Surfactant leaching

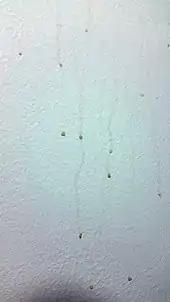
Latex-painted bathroom wall leaching surfactants, following water vapor condensation.

Surfactant leaching of acrylic (latex) paints, also known as exudate staining, streak staining, streaking, weeping, exudation, etc., occurs when the freshly painted surface becomes wet and water-soluble components of the paint (dispersants, surfactants, thickeners, glycols, etc.) leach out of the paint in sticky brown streaks. This may happen, e.g., due to rain or dew for exterior surfaces, or water vapor condensation on interior ones. On the external surfaces the streaks will normally weather off in several weeks, and removal of them before that time is impractical, especially because it may damage the paint before it is completely cured. The streaking phenomenon may also be observed for some silicone sealants.